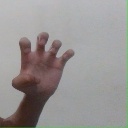
अक्षर: झ